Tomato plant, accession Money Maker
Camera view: vertical (180 deg); turntable rotation: 270 degrees
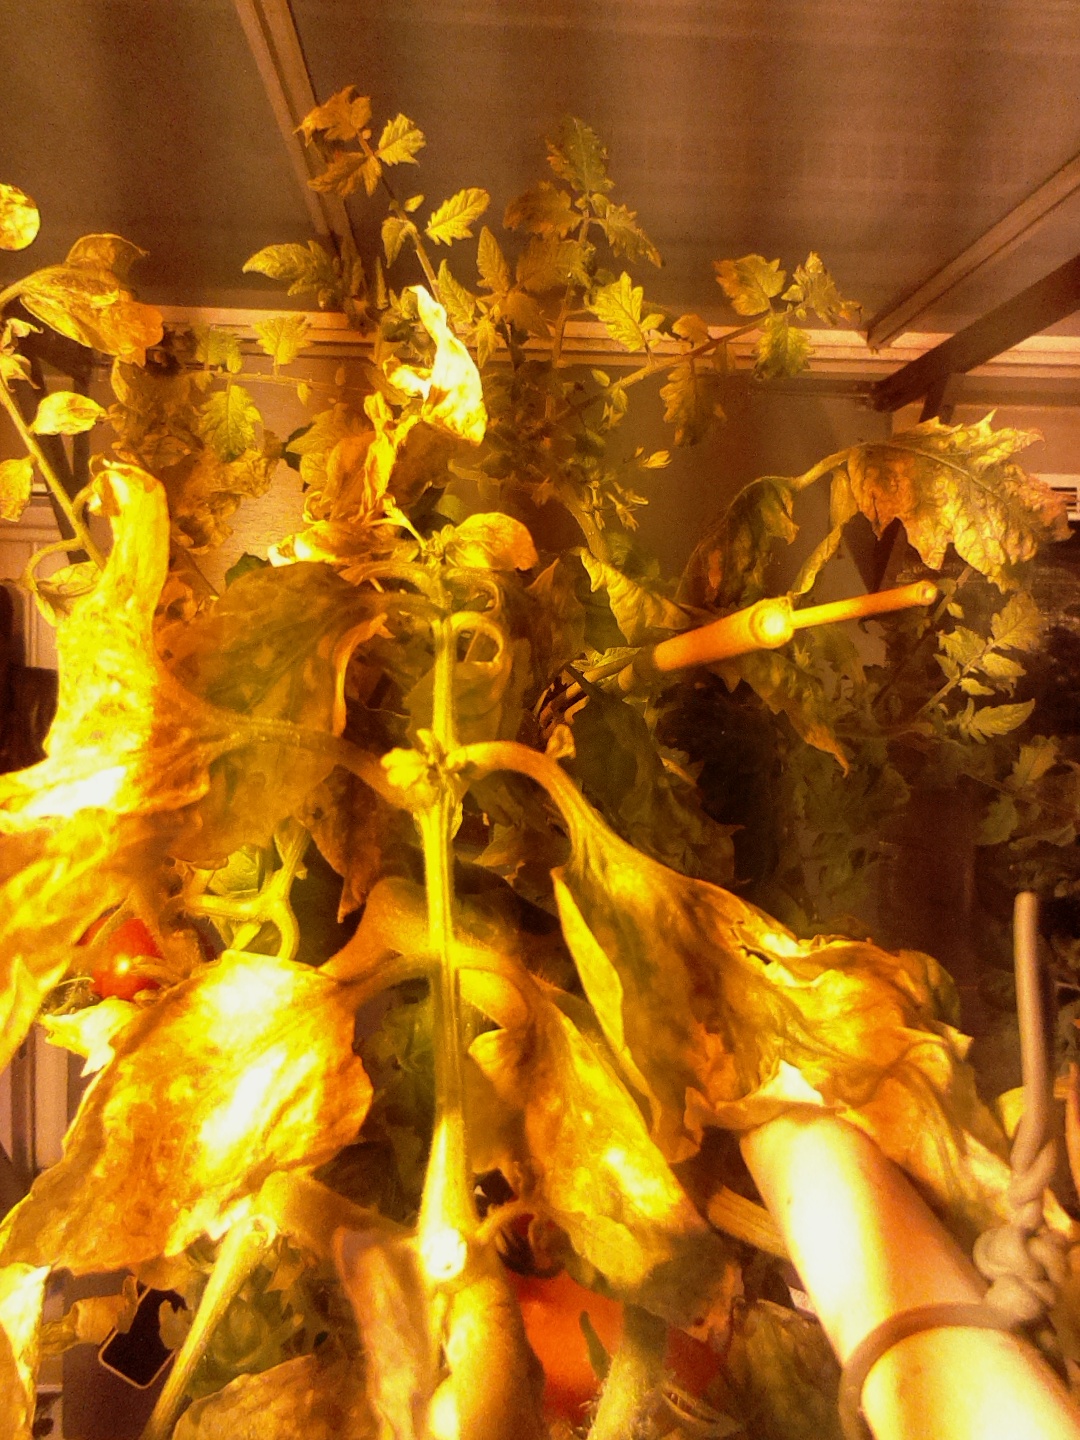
BBCH growth stage 87: 70%-80% of fruits show typical fully ripe color